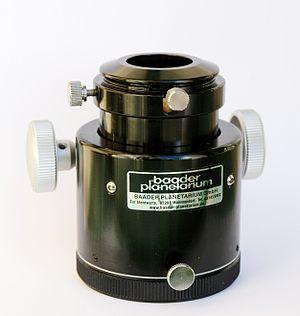
Crémaillère de mise au point Crayford 50,8 mm de marque Baader, pour télescope Schmidt-Cassegrain."